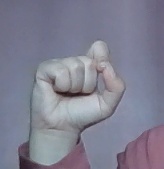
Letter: fa